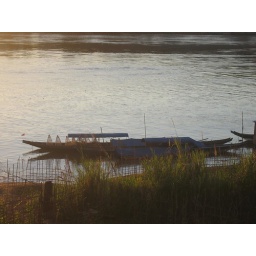
Notice the fishing pots in the boat